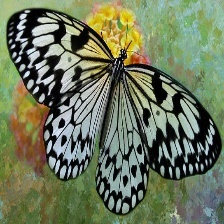
Species: PAPER KITE